Cittarium pica

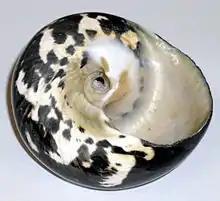
The wide and deep umbilicus of "Cittarium pica" is very distinctive. This shell has been polished.

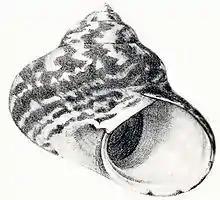
Drawing of a shell of "Cittarium pica"

The shell of this species can be up to 137 mm in maximum dimension. It is very thick and heavy, having an outline that is between trochiform and turbiniform in shape, with rounded shoulders and a somewhat low conical form.